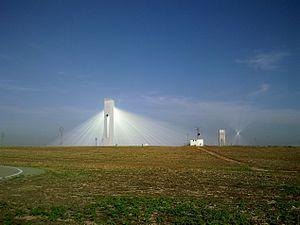
Tours solaires PS 20 et Eureka 5 à Sanlúcar la Mayor dans les environs de Séville (Espagne).